Carter Harrison III

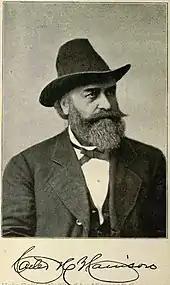
Frontispiece from "A Summer's Outing" (1891)

On July 26, 1887, Harrison embarked on international travels, taking a sixteen-month world tour. He concluded this trip on November 8, 1888. Harrison documented his travels in letters he wrote that were published in newspapers. He compiled his travel writings into a book, which was published under the title "A Race With The Sun". After returning to Chicago, Harrison continued to be withdrawn from politics for several years. During this time, he focused on his business ventures and authoring literature. In 1890, Harrison and his daughter took a vacation trip from Chicago to Yellowstone National Park and Alaska. His letters from the trip were first published in the "Chicago Tribune" and later compiled into an 1891 book, "A Summer's Outing and The Old Man's Story".